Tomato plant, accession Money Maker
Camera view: tilt-top (135 deg); turntable rotation: 60 degrees
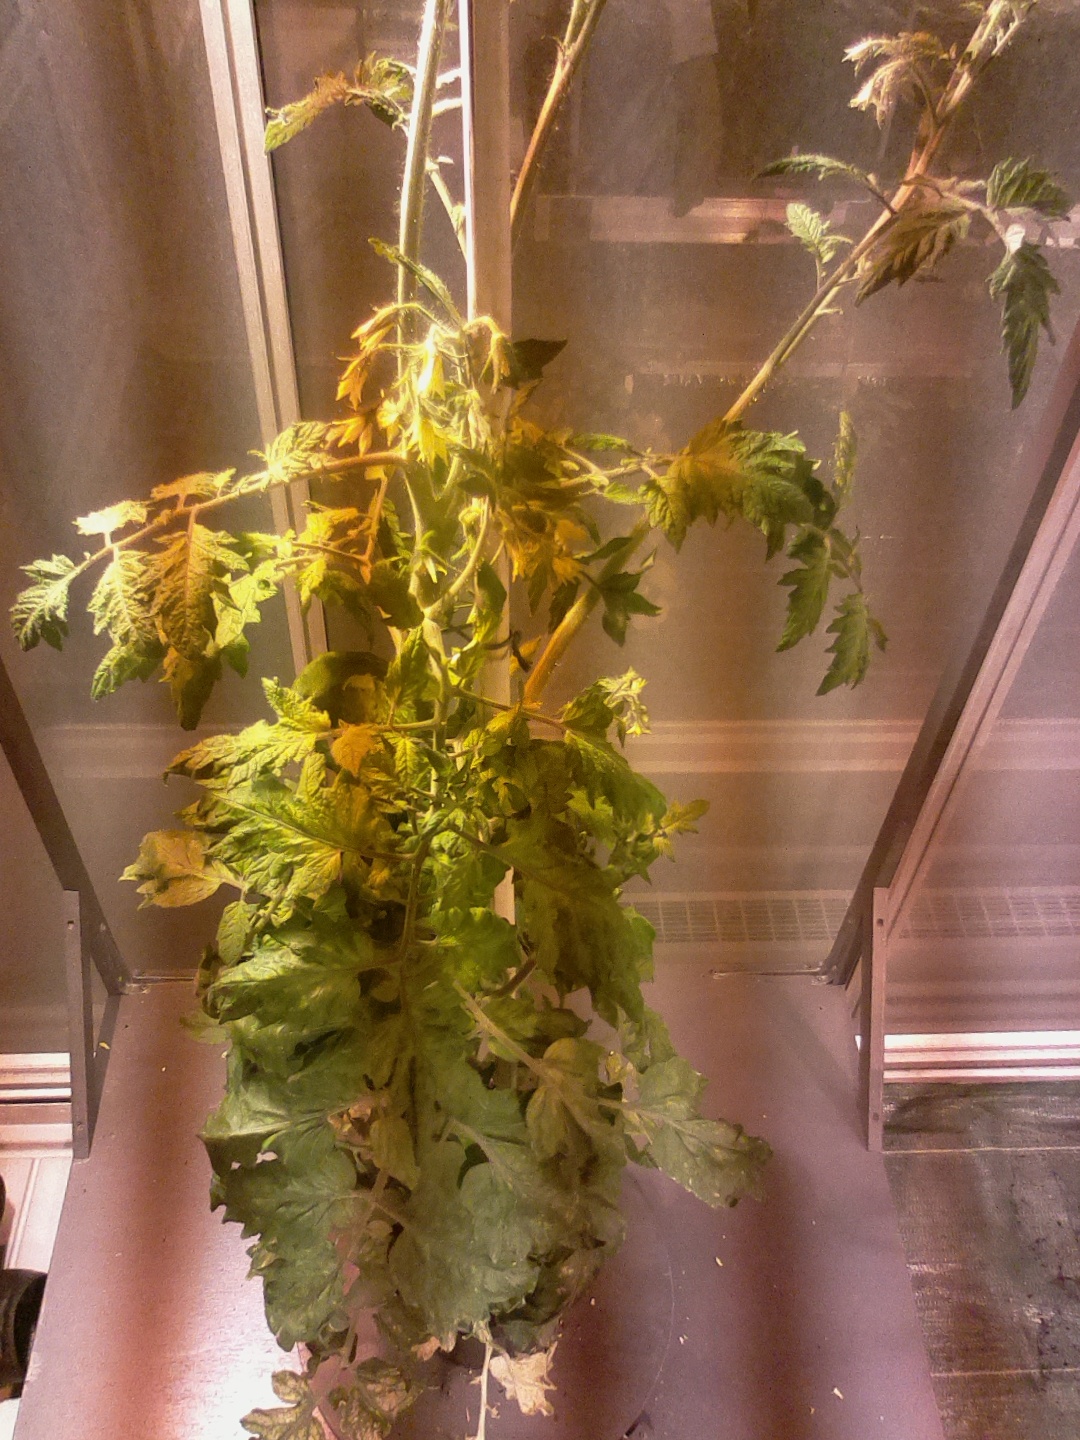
BBCH growth stage 73: 30%-40% of final fruit size